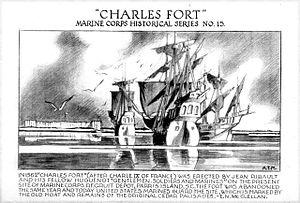
La Floride française est un territoire colonial éphémère créé par des Huguenots français au XVIᵉ siècle. Après trois expéditions en 1562, 1564 et 1565, les Français ont renoncé à coloniser la Floride. Il s'étaient établis notamment le long de la « rivière de May », où ils avaient construit le bastion de Charlesfort.
Charlesfort a été l'un des bastions de défense de la colonie de la Floride française au XVIᵉ siècle. Le site, sur Parris Island, dans l'actuelle Caroline du Sud, a été fouillé dans les années 1980. Il contient les fondations du fort ainsi que de la mission espagnole Santa Elena qui l'a supplanté.